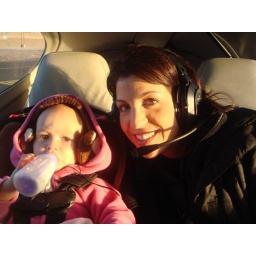
VIP's Linda and Alexis in Row 2 of the Diamond DA-40...in-flight animal crackers and bottles of milk included in the price of the ticket! ;-)